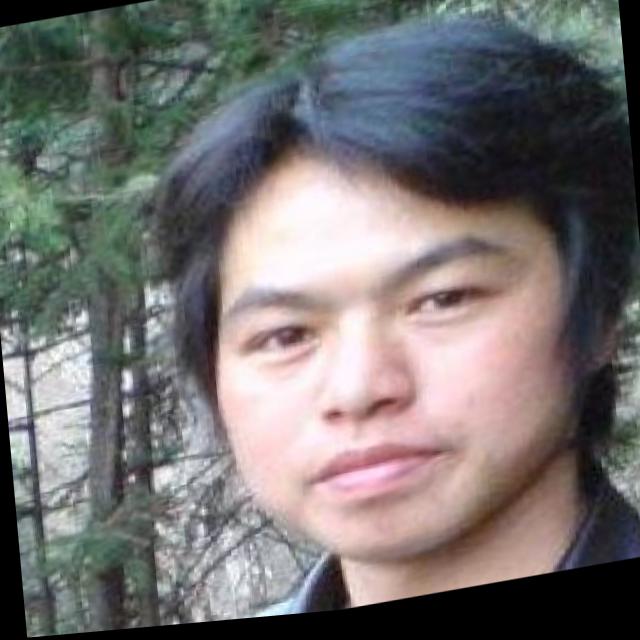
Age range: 21-44